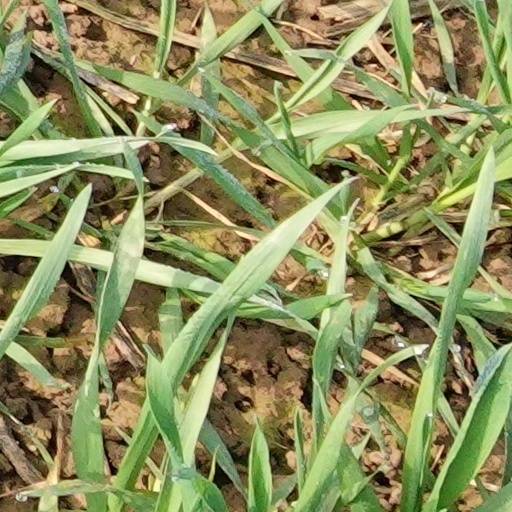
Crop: wheat